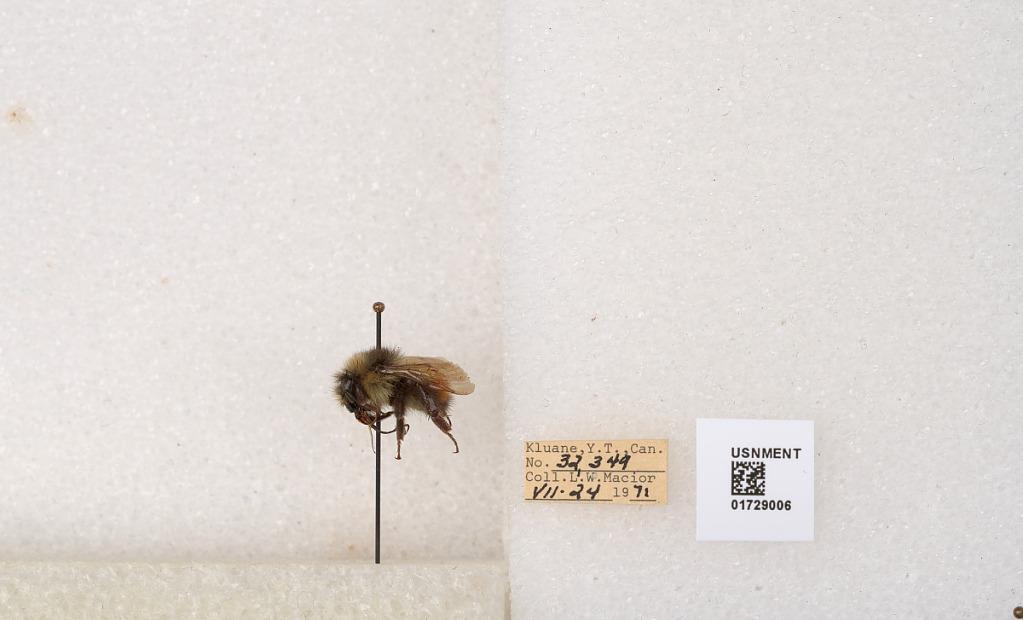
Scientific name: Bombus flavifrons Cresson
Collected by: L. Macior
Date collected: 1971-7-24
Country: Canada
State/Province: Yukon Territory
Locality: Kluane National Park and Reserve
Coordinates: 60.7493, -139.504